List of tallest buildings in Australia

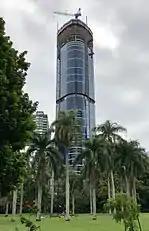
Brisbane Skytower under construction in March 2018. The project was completed in 2019.

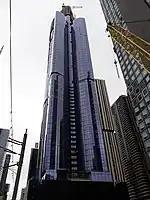
Aurora Melbourne Central under construction in November 2018. The project was completed in 2019.

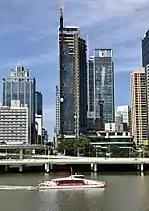
Brisbane Quarter under construction in January 2018. The project was completed in 2019.

The following table provides the tallest building (completed or topped out) in each state given that only New South Wales, Queensland, Victoria, and Western Australia are currently featured in the lists of tallest buildings to architectural detail and to roof. Heights to architectural detail are used.